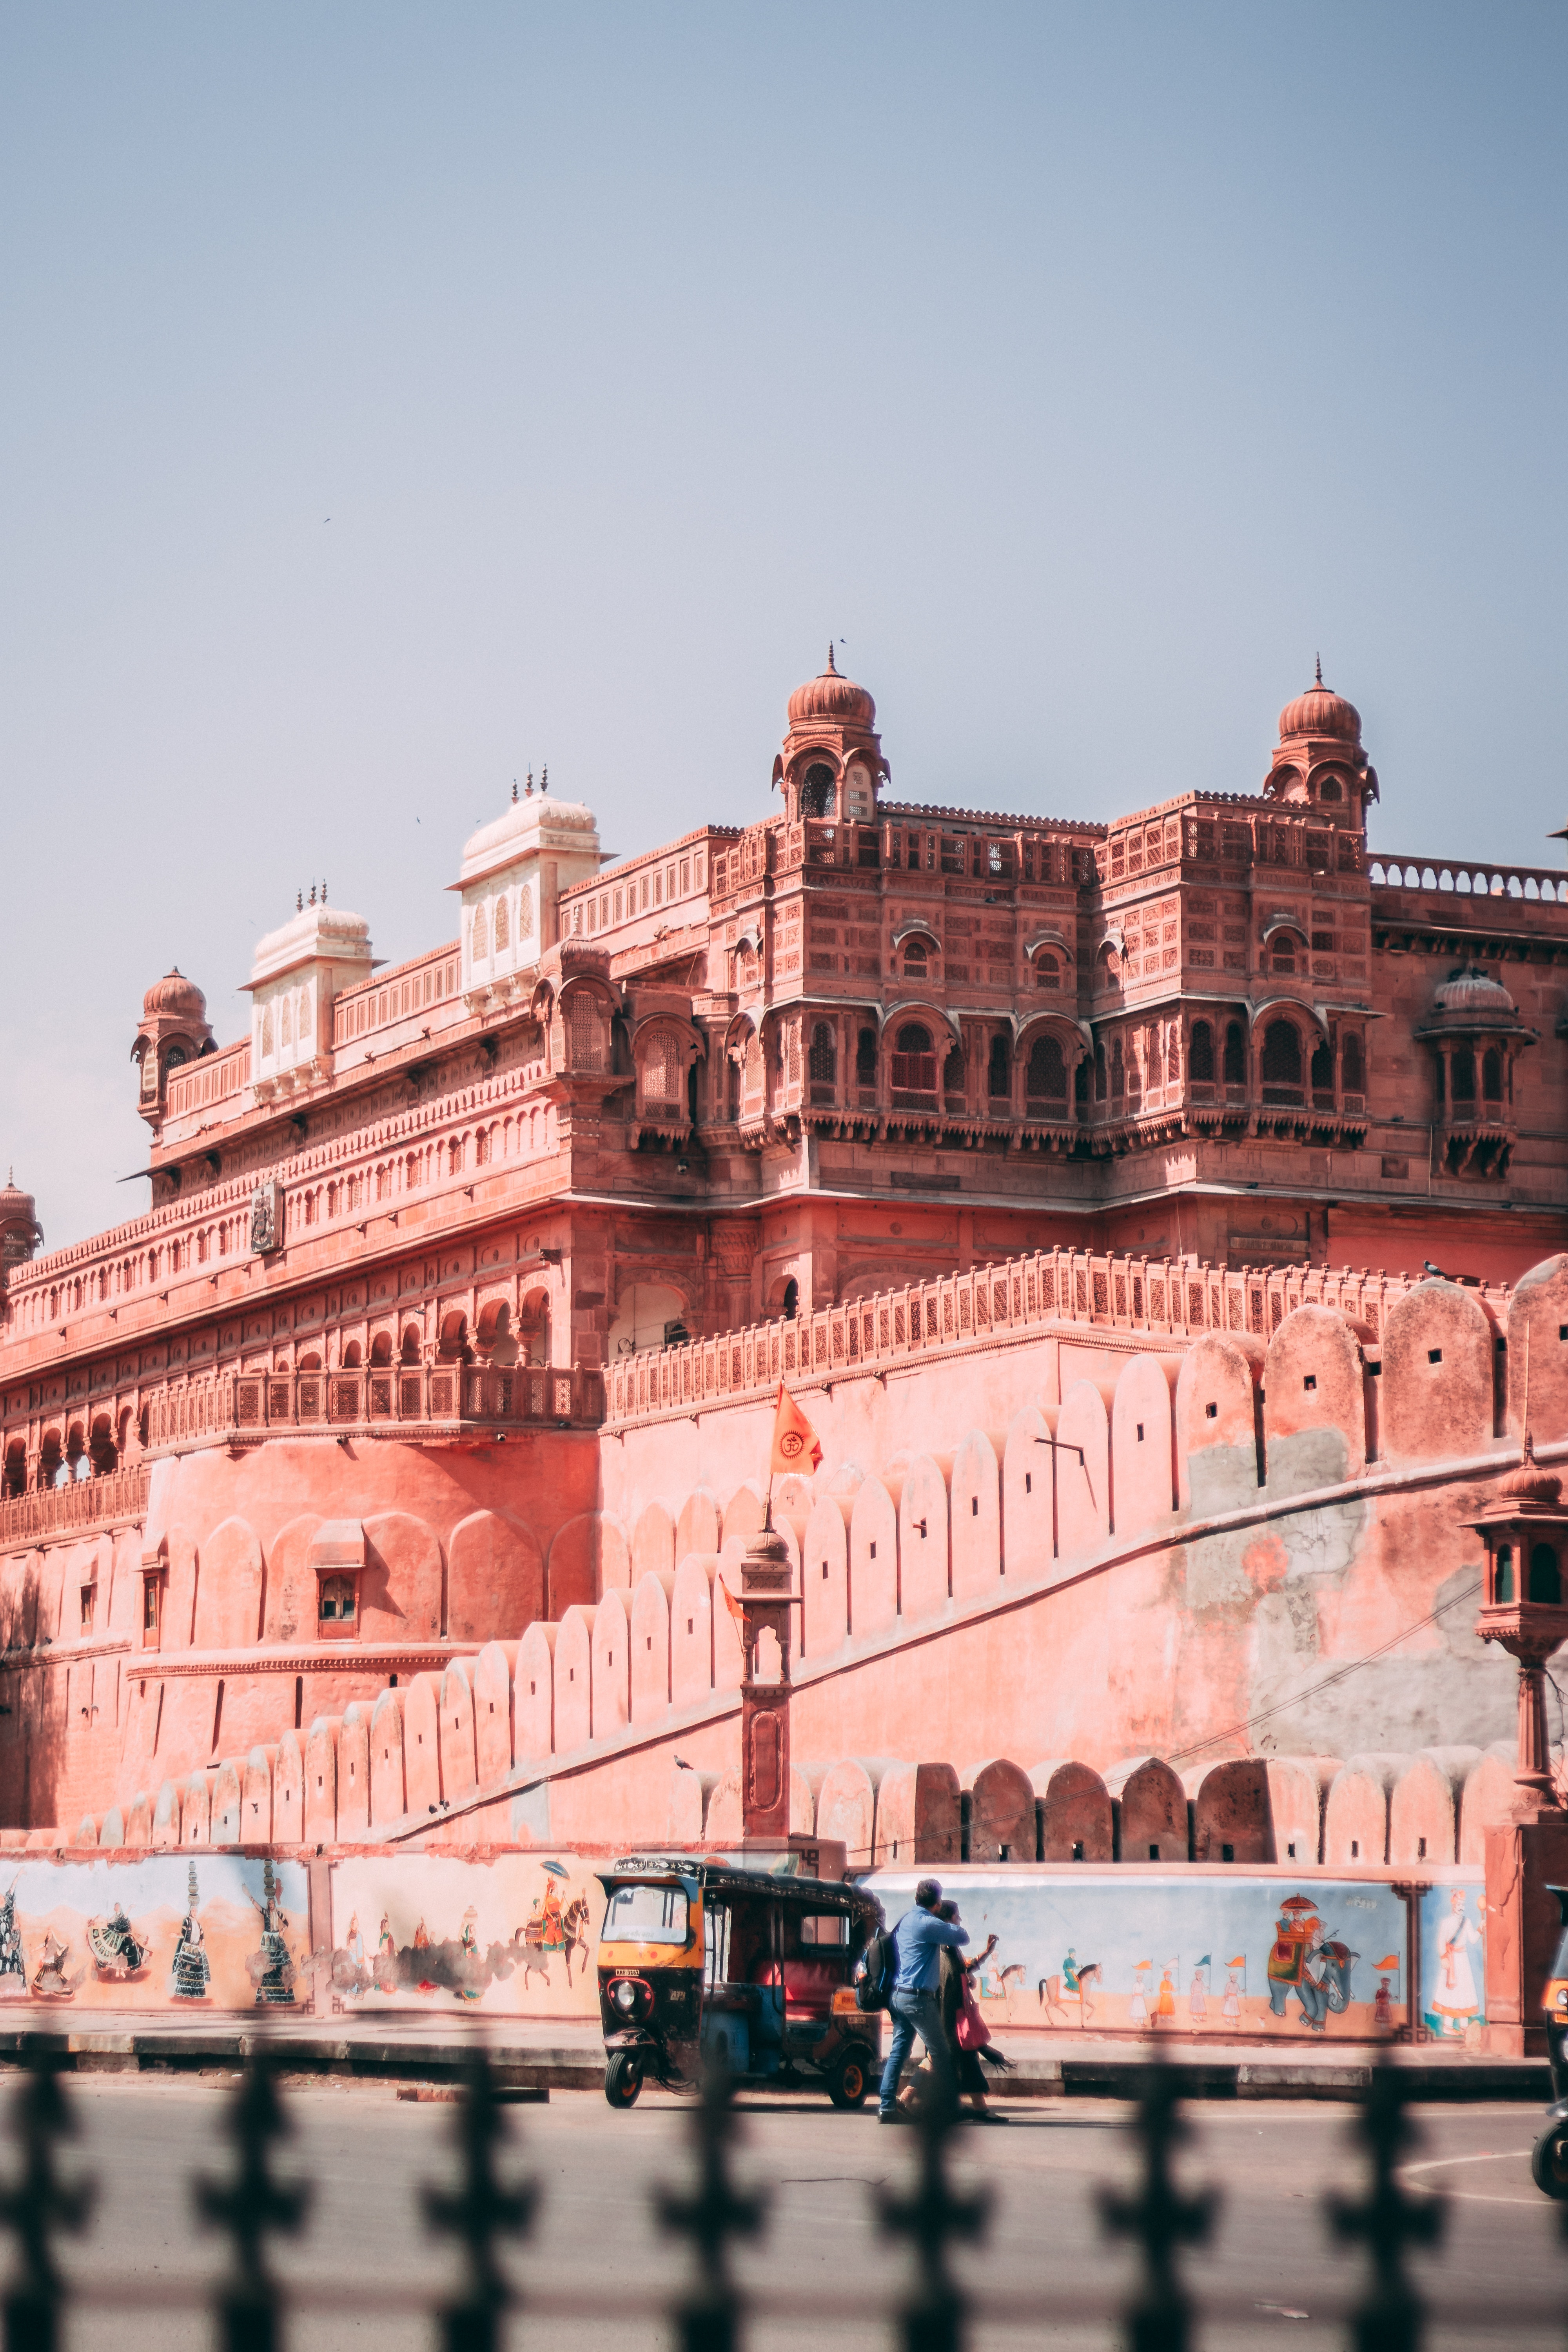
landmark, historic site, architecture, human settlement, building, palace, town, ancient rome, city, tourism, ancient history, fortification, facade, vacation, town square, unesco world heritage site, history, travel, ancient roman architecture, medieval architecture, arch, tourist attraction